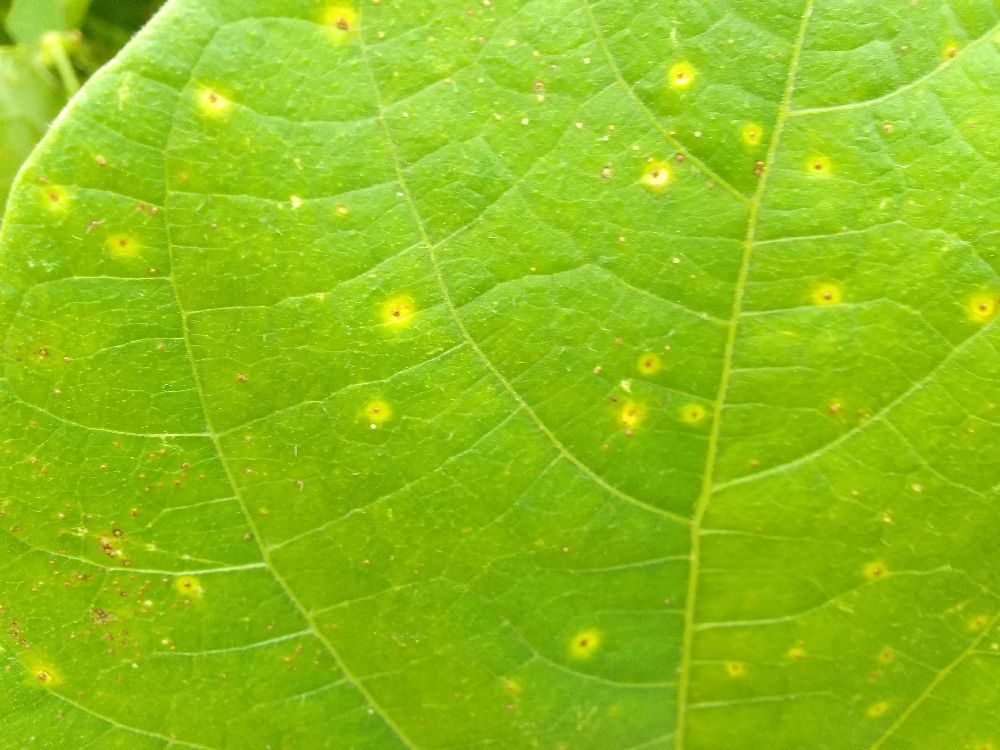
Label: rust